Women of the Bauhaus

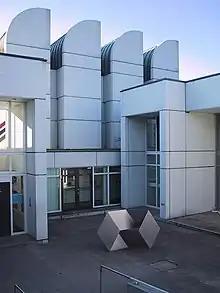
Bauhaus Archive

Lou Scheper was born on 15 May 1901. Schemer was a skilled painter, who attended the Bauhaus in 1920. She studied mural painting at the school and developed a long career as a painter, children's book illustrator, and architectural designer. She also continued in the fields of theatre design, illustration and colour theory after she left the school in 1922. Scheper died on 11 April 1976 in Berlin.